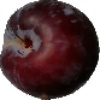
Label: Plum 1